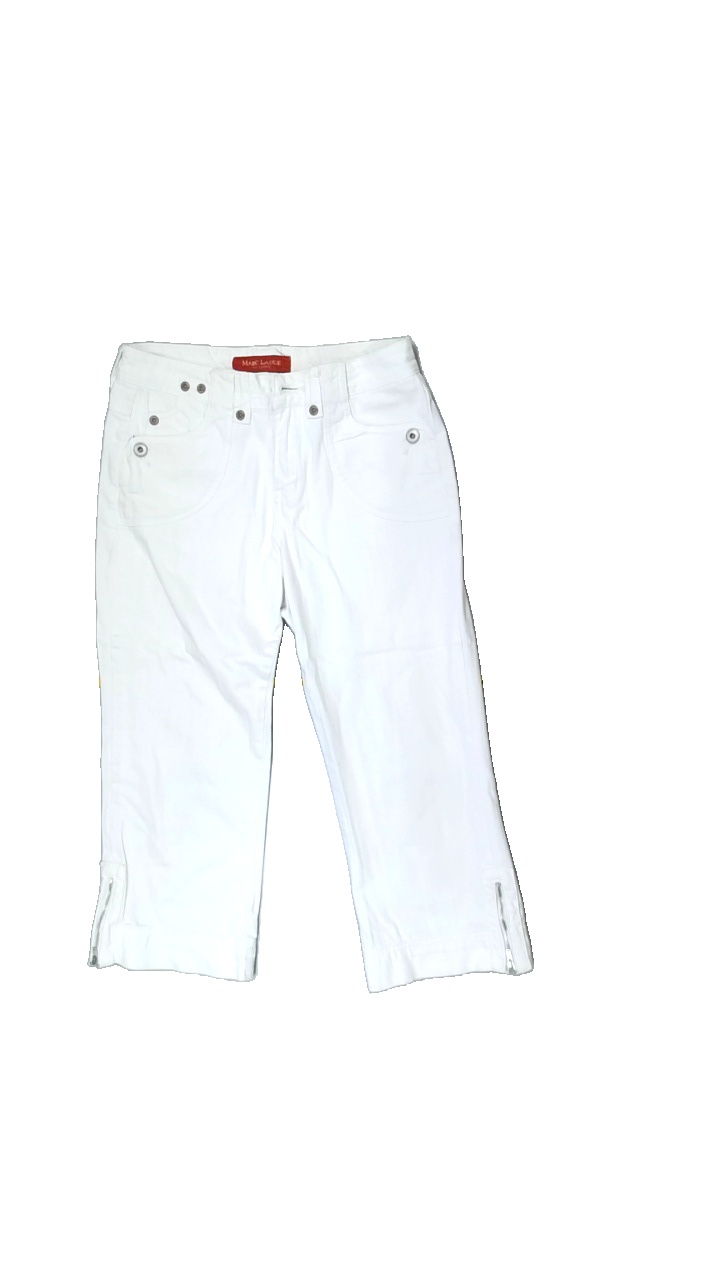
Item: Jeans (Ladies)
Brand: Marc Lauge
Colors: White
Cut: Tight, Cropped
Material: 100% cotton
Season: Summer
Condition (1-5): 2
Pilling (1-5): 5
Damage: Bubbly zipper
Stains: Minor
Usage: Recycle
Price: <50